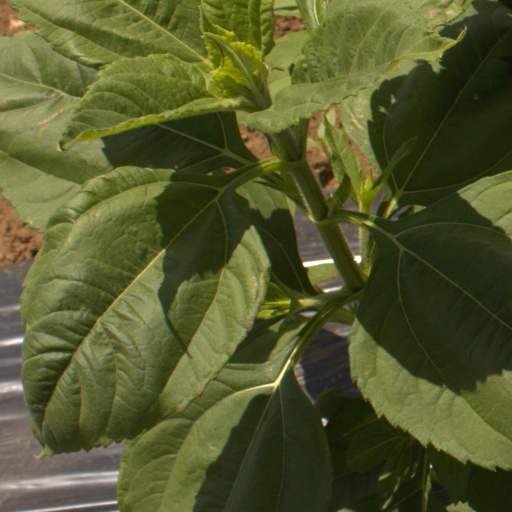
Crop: Jerusalem artichoke